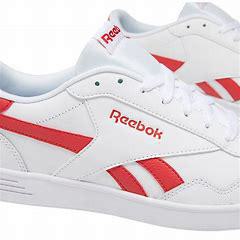
Brand: Reebok
Model: Royal Techque T